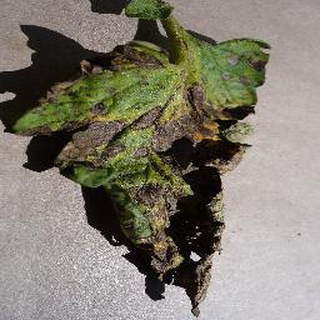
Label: tomato_early_blight